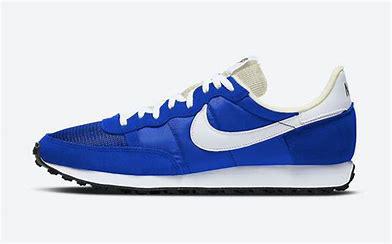
Brand: Nike
Model: Challenger OG